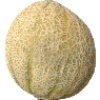
Label: cantaloupe